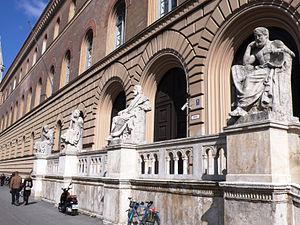
L’historicisme est un courant artistique puisant ses sources et son inspiration dans le passé, tout en privilégiant une approche rationnelle. L'historicisme se développa tout au long du XIXᵉ siècle jusqu'à l'entre-deux-guerres.